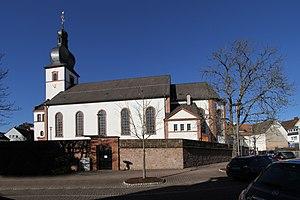
Église Saint-Laurent de Dahn‎